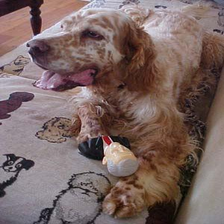
Species: dog
Breed: english setter